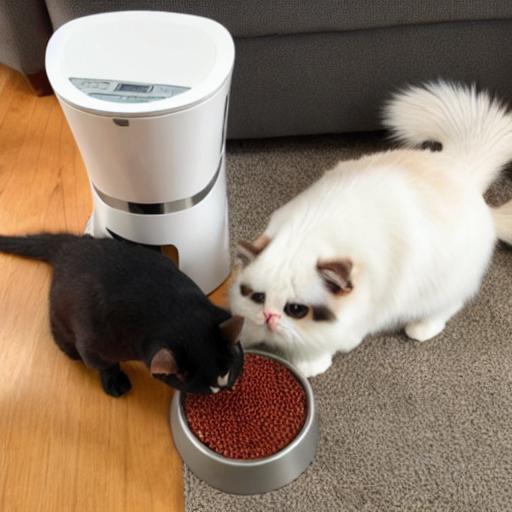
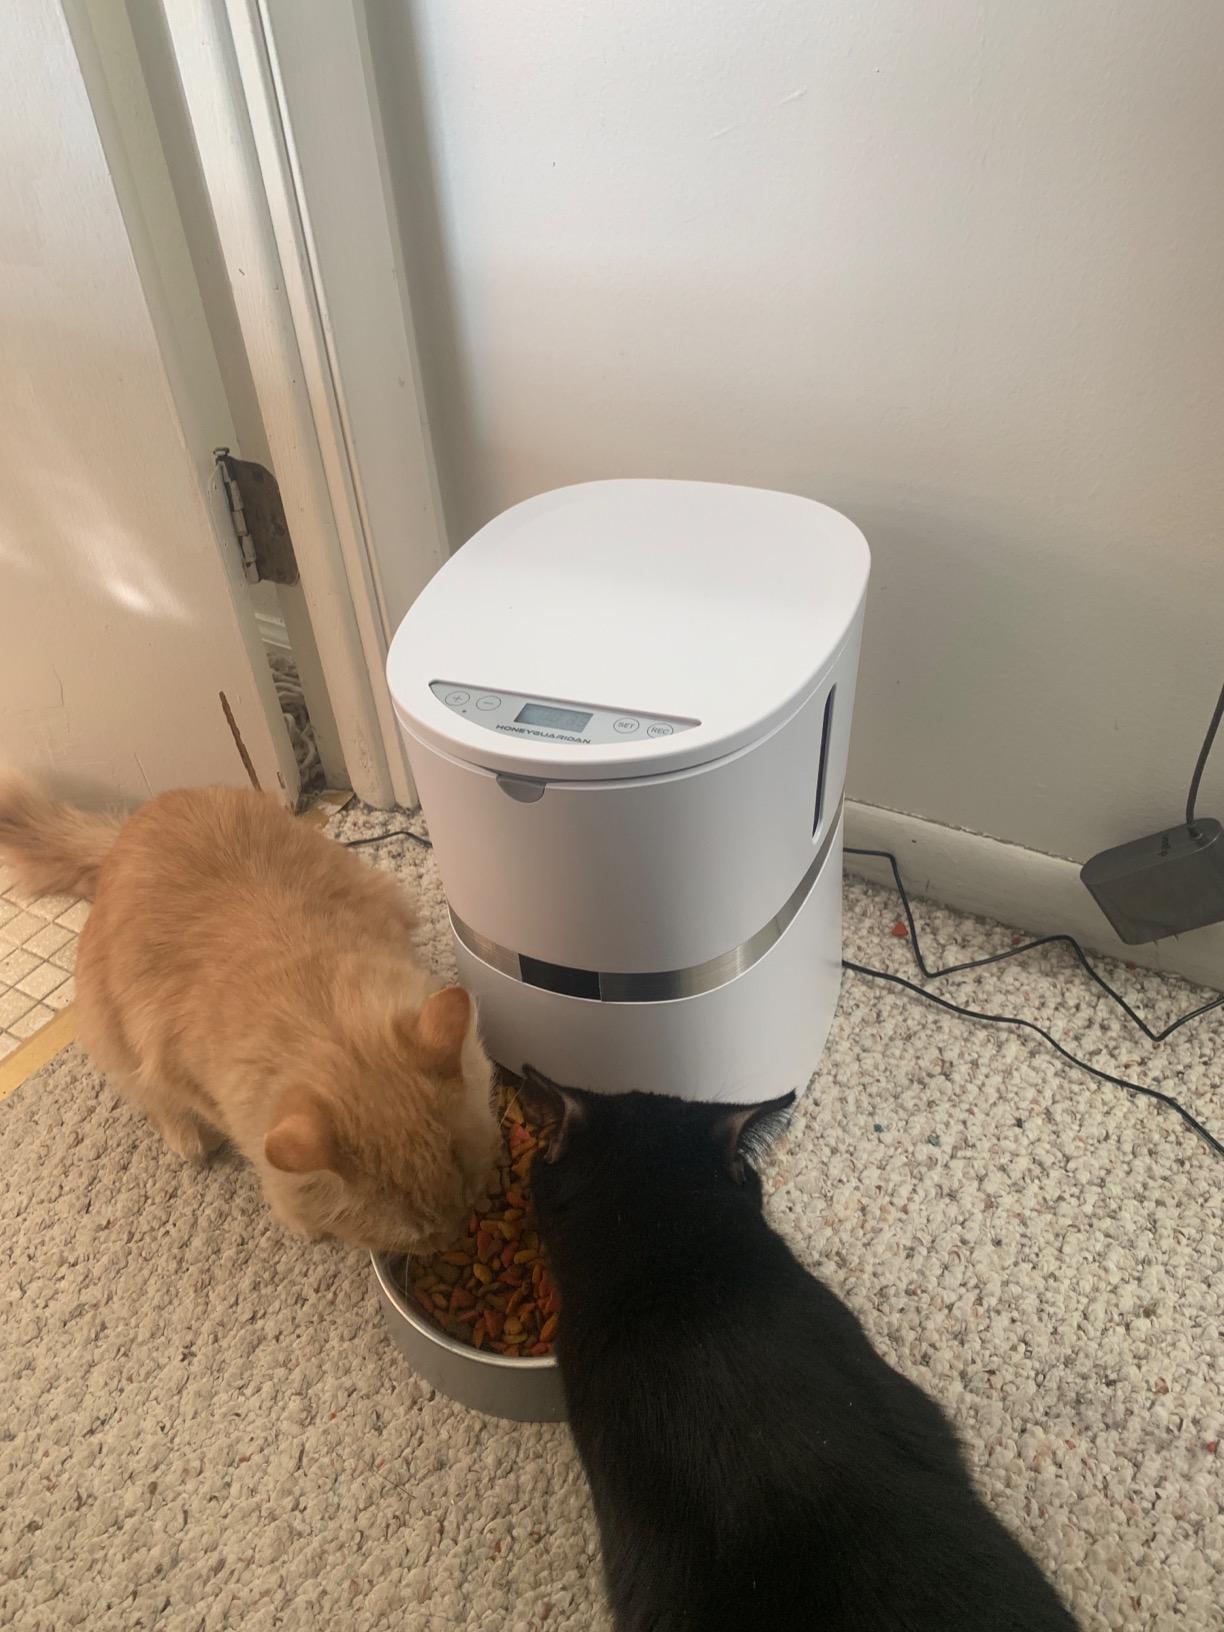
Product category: items_feeder
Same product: no